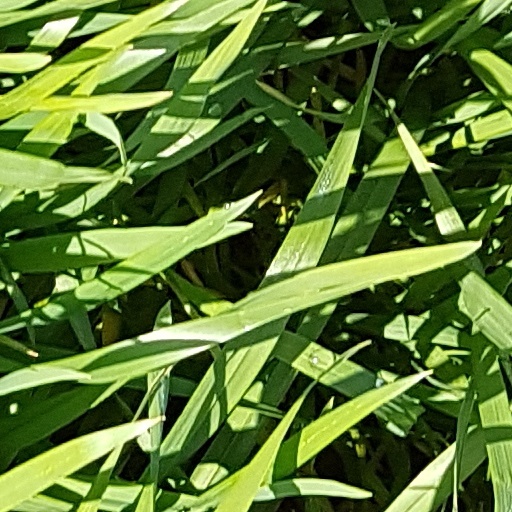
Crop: wheat